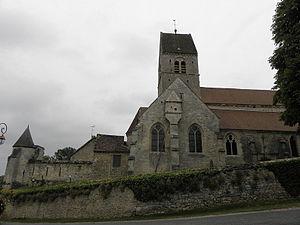
Vue d'ensemble de l'église Notre-Dame d'Arcis-le-Ponsart (51).
Arcis-le-Ponsart est une commune française, située dans le département de la Marne en région Grand Est.